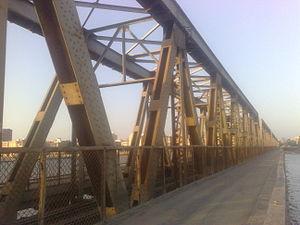
La liste des ponts sur le Nil comprend des ponts et des traversées sur le Nil. La liste commence depuis la Méditerranée au nord et se poursuit en amont vers le sud.